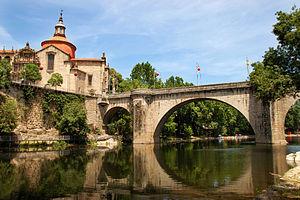
Carlos Luís Ferreira da Cruz Amarante était un ingénieur et architecte portugais.
Cet article recense les monuments nationaux du district de Porto, au Portugal.